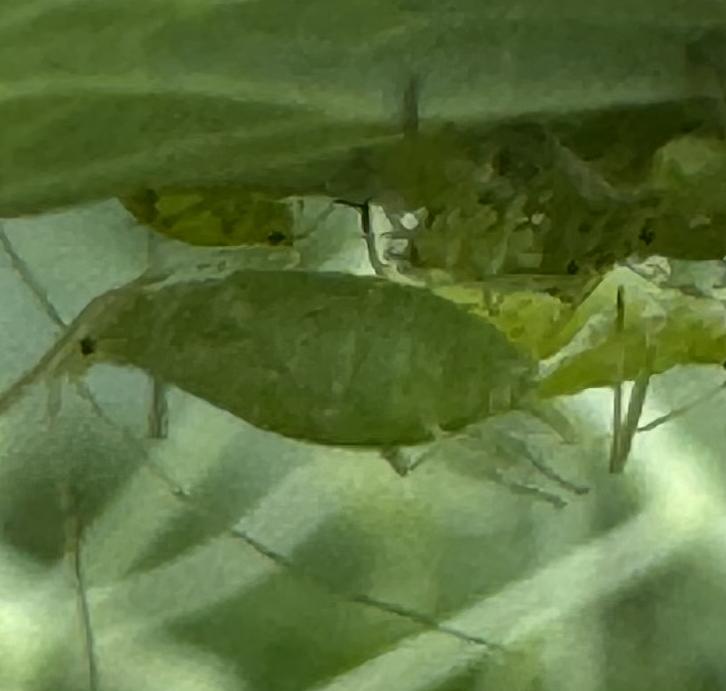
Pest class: pea_aphid